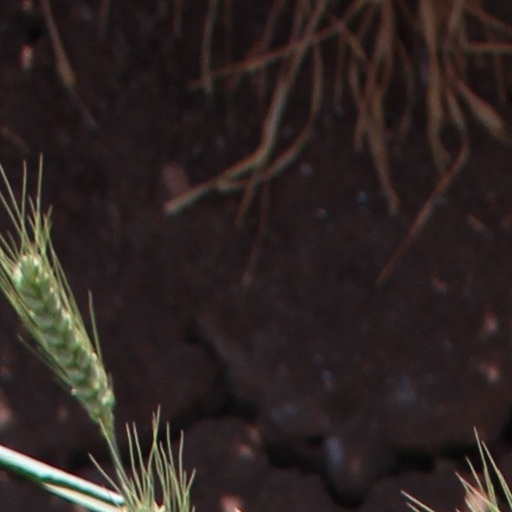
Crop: wheat